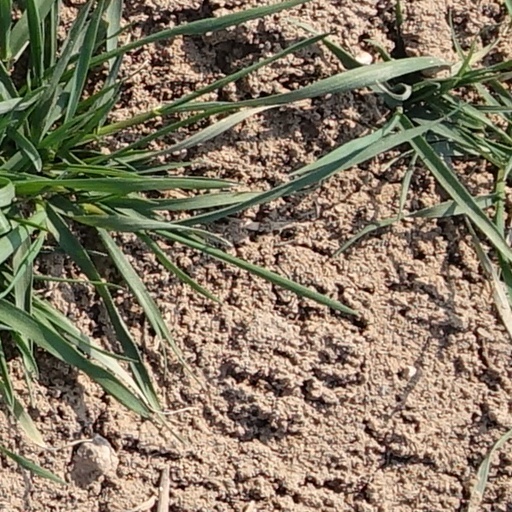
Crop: wheat